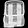
Label: Bag